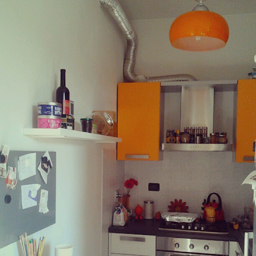
A lot of accessories in a kitchen and kitchen furniture
A picture of a kitchen with orange decor.
A kitchen has orange cabinets and a stove in it.
A kitchen with orange cabinets and lots of ingredients in a shelf above the stove and counters.
This is a small kitchen in a small apartment.